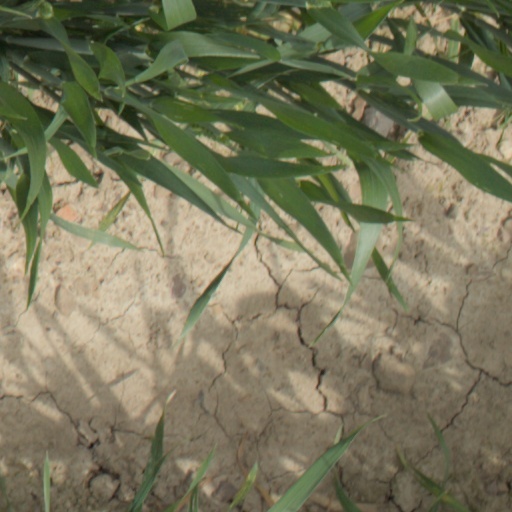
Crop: wheat